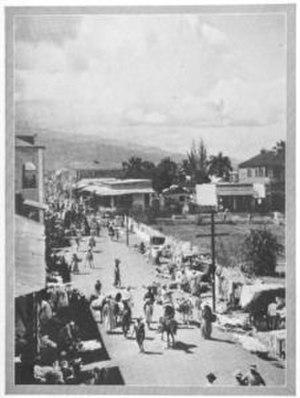
Vue de la ville portuaire de Petit-Goâve.
Petit-Goâve, anciennement appelé « Le Goâve », est une commune d'Haïti, située dans le département de l'Ouest, et dans l'arrondissement de Léogâne.